Oliver Sipple

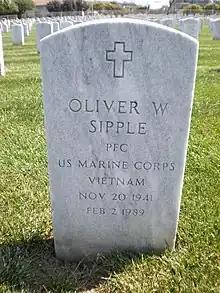
Sipple's headstone at Golden Gate National Cemetery

According to a 2006 article in "The Washington Post", Sipple went through a period of estrangement with his parents, but the family later reconciled with him. Sipple's brother, George, told the newspaper, "[Our parents] accepted it. That was all. They didn't like it, but they still accepted. He was welcomed. Only thing was: Don't bring a lot of your friends." However, other sources indicate that Sipple's parents never fully accepted him. His mother, just after news broke of Sipple's sexual orientation, hung up on Sipple, saying she never wished to speak to him again. His father is said to have told Sipple's brother to "forget [he had] a brother." Finally, when his mother died, his father did not allow him to attend her funeral.